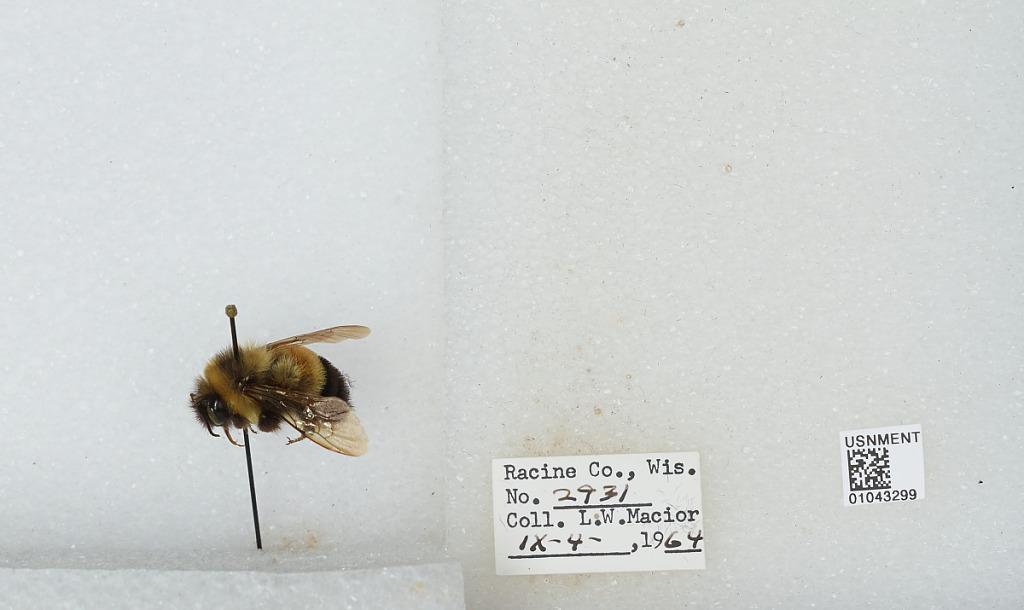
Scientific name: Bombus (Bombus) affinis Cresson
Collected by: L. Macior
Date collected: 1964-9-4
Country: United States
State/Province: Wisconsin
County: Racine
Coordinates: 42.78, -87.76